Aleksander Wolszczan

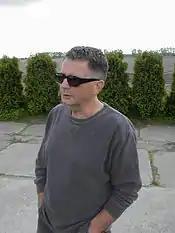
Aleksander Wolszczan

Wolszczan was born on 29 April 1946 in Szczecinek located in present-day West Pomeranian Voivodeship, Poland; in the 1950s his family moved to Szczecin. His father Jerzy Wolszczan taught economics at former Szczecin Polytechnic (currently West Pomeranian University of Technology) and his mother, Zofia, worked for the Polish Writers' Union. His early interest in astronomy was inspired by his father who told him stories and myths connected with stellar constellations. As a seven-year-old he already learned the basics of astronomy. He observed the night sky using a small telescope he constructed himself. He graduated from Stefan Czarniecki VI High School in Szczecin.